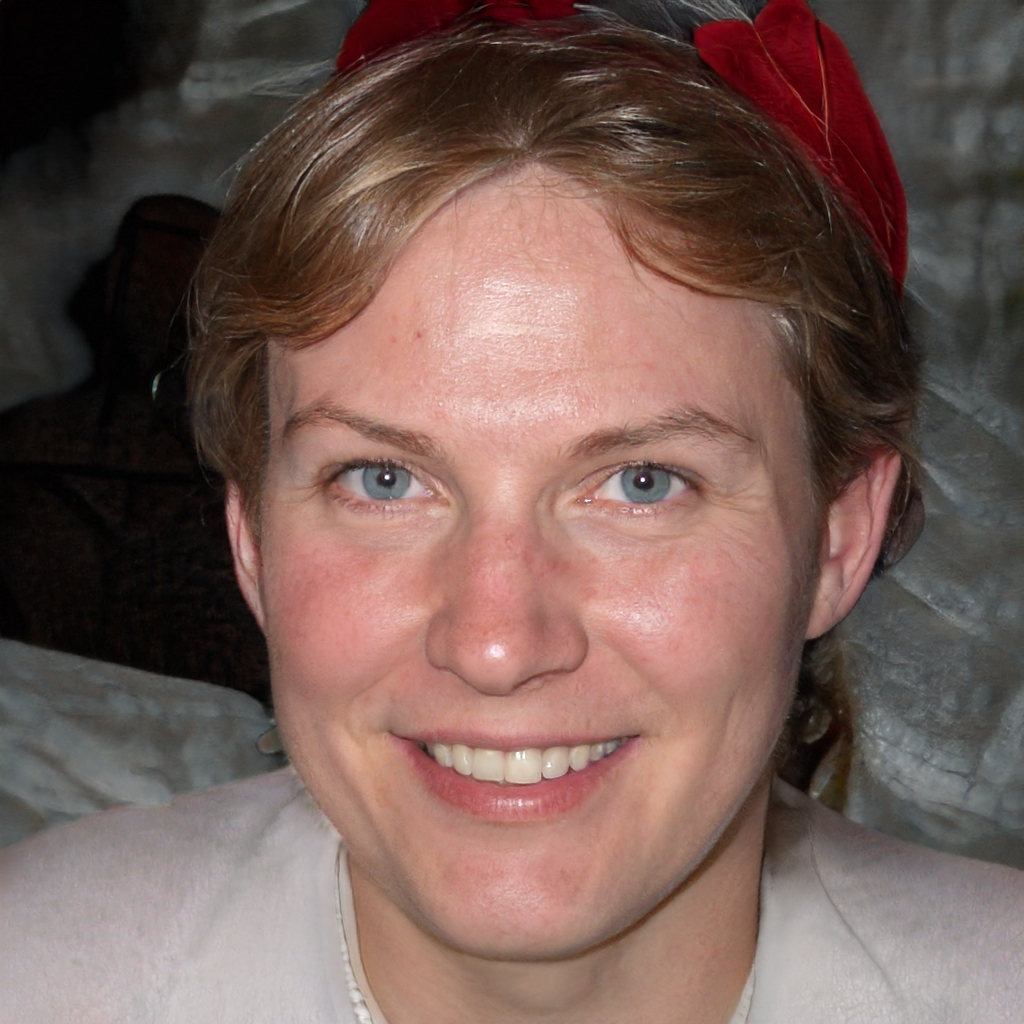
Gender: Male